David Stanton (priest)

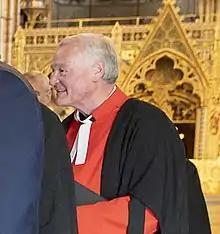
The Venerable David Stanton in 2019

David John Stanton (born 10 October 1960) is an English priest, the present Sub-Dean of Westminster Abbey. In that role, he took part in the 2023 Coronation.